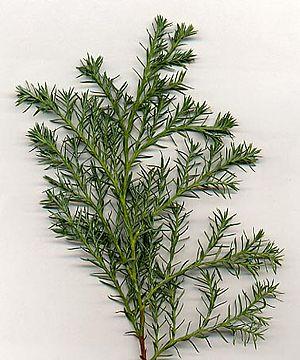
Chamaecyparis pisifera est une espèce de faux cyprès, originaire du sud et du centre du Japon, en particulier des îles d'Honshū et de Kyūshū.